Evangelos Zappas

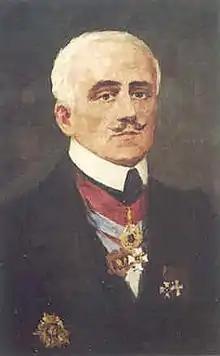
An 1860 portrait of Zappas

Evangelos or Evangelis Zappas (23 August 1800 – 19 June 1865) was a Greek philanthropist and businessman who is recognized today as one of the founders of the modern Olympic Games, which were held in 1859, 1870, 1875, and 1888 and preceded the Olympic Games that came under the auspices of the International Olympic Committee. These Games, known at the time simply as "Olympics", came before the founding of the International Olympic Committee itself. The legacy of Zappas, as well as the legacy of his cousin Konstantinos, was also used to fund the Olympic Games of 1896.